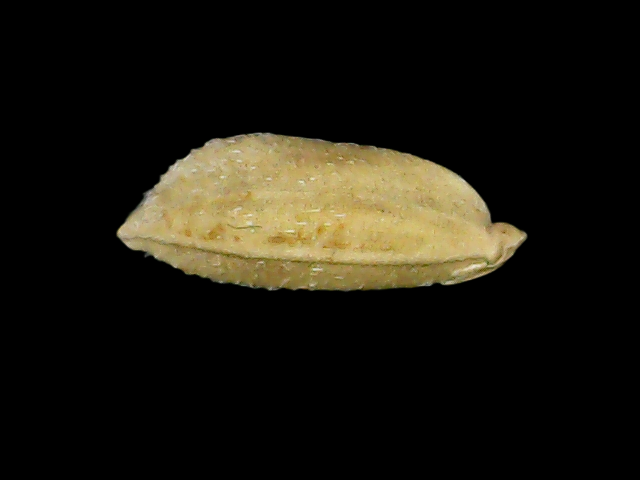
Rice variety: Bd33